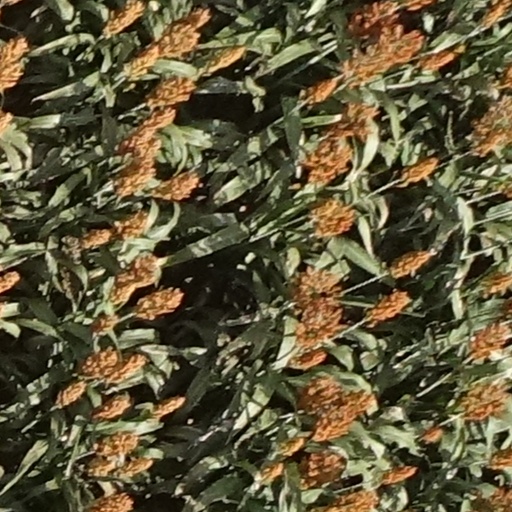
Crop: sorghum